Szlama Ber Winer

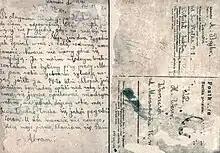
Postcard sent to Warsaw by Abram Bajler, nephew of Szlamek Winer, informing about the final deportation of his uncle with family

Szlamek managed to make his way from Chełmno to the Warsaw Ghetto in the General Government part of occupied Poland. He contacted the clandestine Oneg Shabbat group, headed by Emanuel Ringelblum, and gave detailed information about his harrowing experience with the camp's "Sonderkommando". He described the entire extermination procedure at Chełmno step-by-step: how the people who arrived were murdered in gas vans; the constant beatings by the "SS"; how the inside of the vans was cleaned between loads, and how the bodies were buried in deep dug-out mass graves. Szlamek also described the brutal treatment of prisoners forced to deal with the dead, and his escape from the camp. Winer wrote the Grojanowski Report on the request of Oneg Shabbat who sent its Polish version to the Delegatura (the underground representatives of the Polish government-in-exile), while the German copy was produced for the German people in the hope that it would evoke more compassion for the Jews in them.